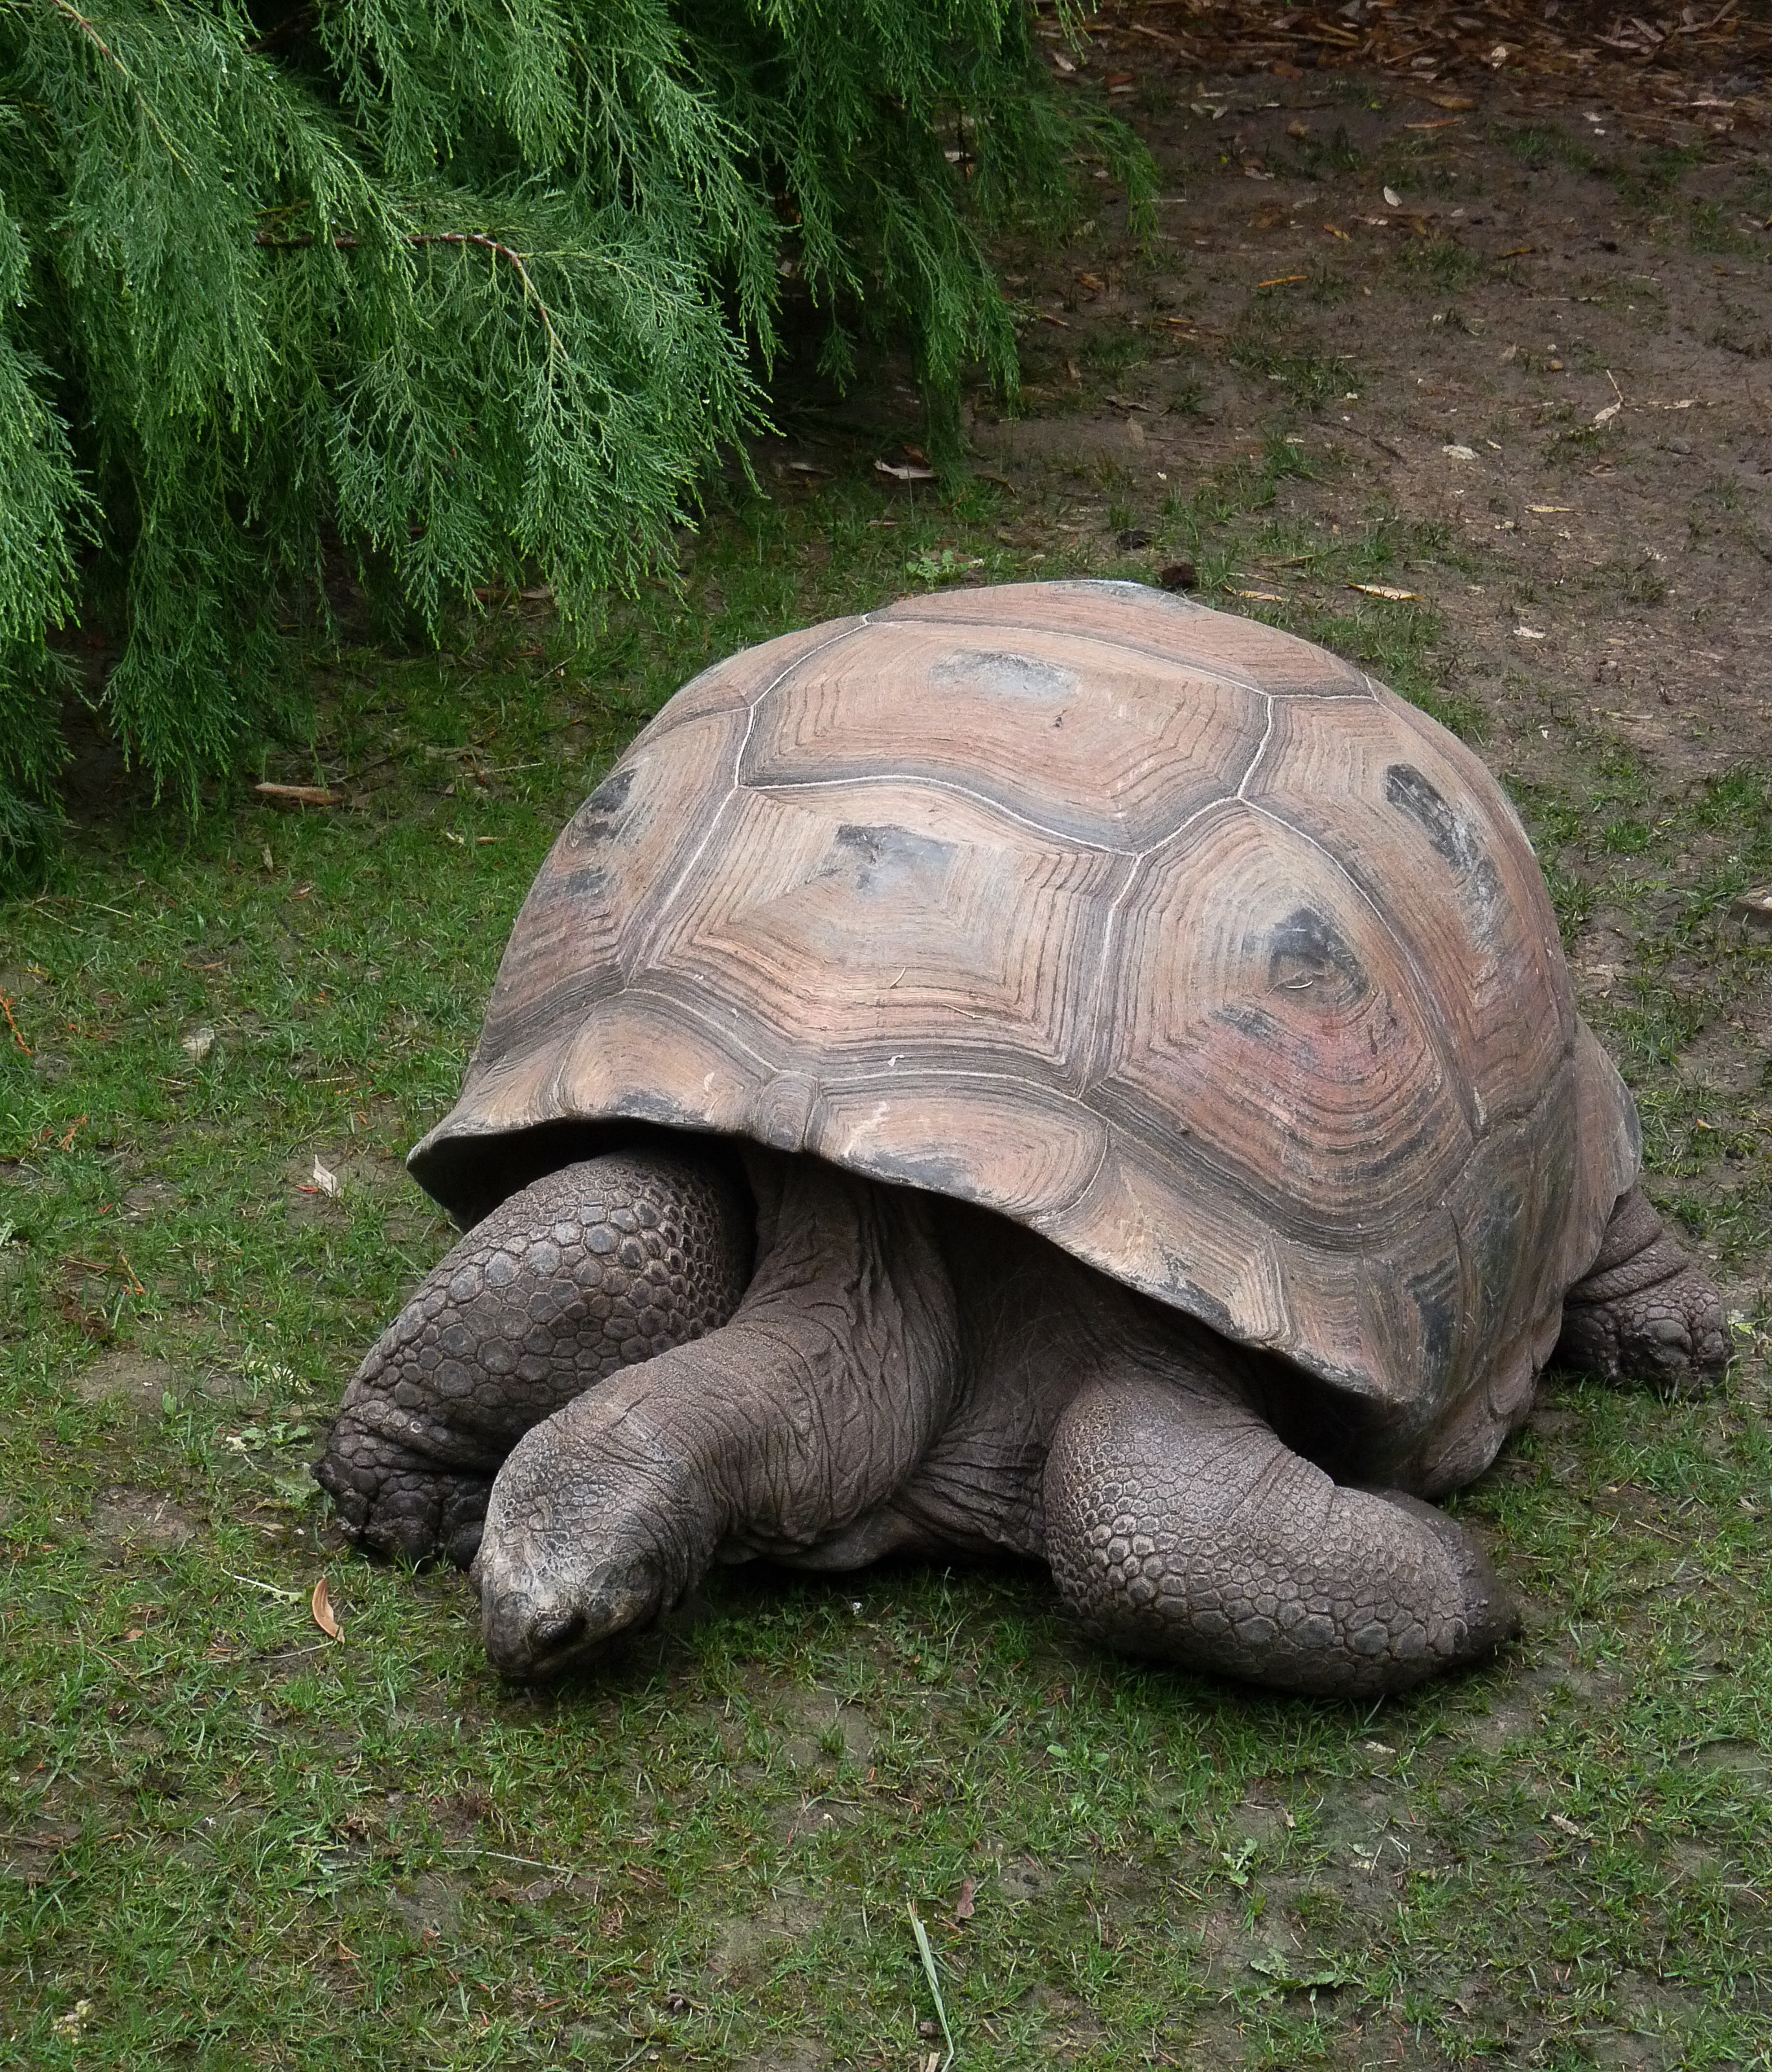
animal, wildlife, zoo, turtle, reptile, fauna, tortoise, vertebrate, tortie, carapace, common snapping turtle, emydidae